Legend of la Encantada

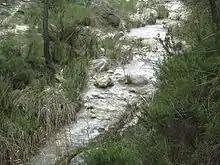
Benamor Stream

On the St. John's Eve a Moorish princess dressed in white and with long hair comes out of "la" "Encantá" Cave to comb her hair and wash her face in the spring of the Fountain. In the past, people did not go out on the street that night for fear of being enchanted. The cave is located in the "Cabezo de la Encantá", where there are remains of an ancient watchtower from medieval times that, together with the castle of Coy, was part of the defensive constructions of Campo Coy.